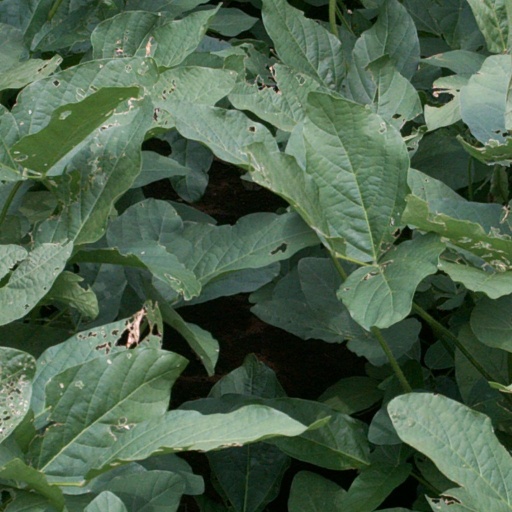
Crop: soybean